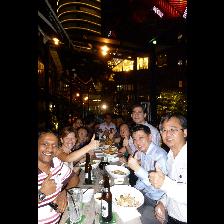
Label: Human